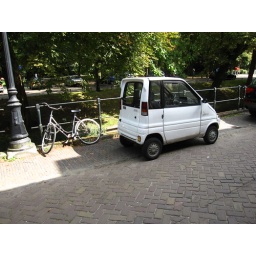
This isn't really a car - it is a engine-powered vehicle that is allowed on bike paths in Holland.